2016 Premier League speedway season

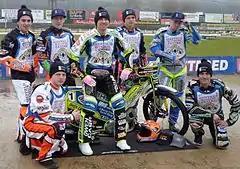
Sheffield Tigers were defeated by Somerset in the play off final

The 2016 Premier League Knockout Cup was the 49th edition of the Knockout Cup for tier two teams. It was the last time it would be known as the Premier League Knockout Cup because the following season it would be the SGB Championship Knockout Cup.